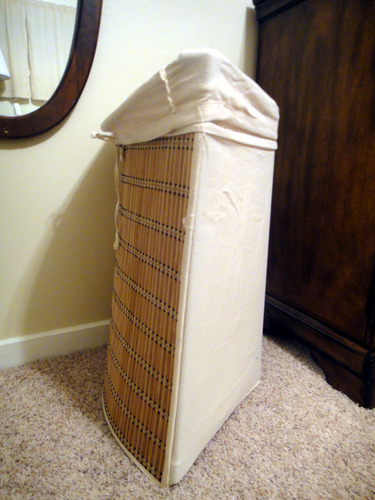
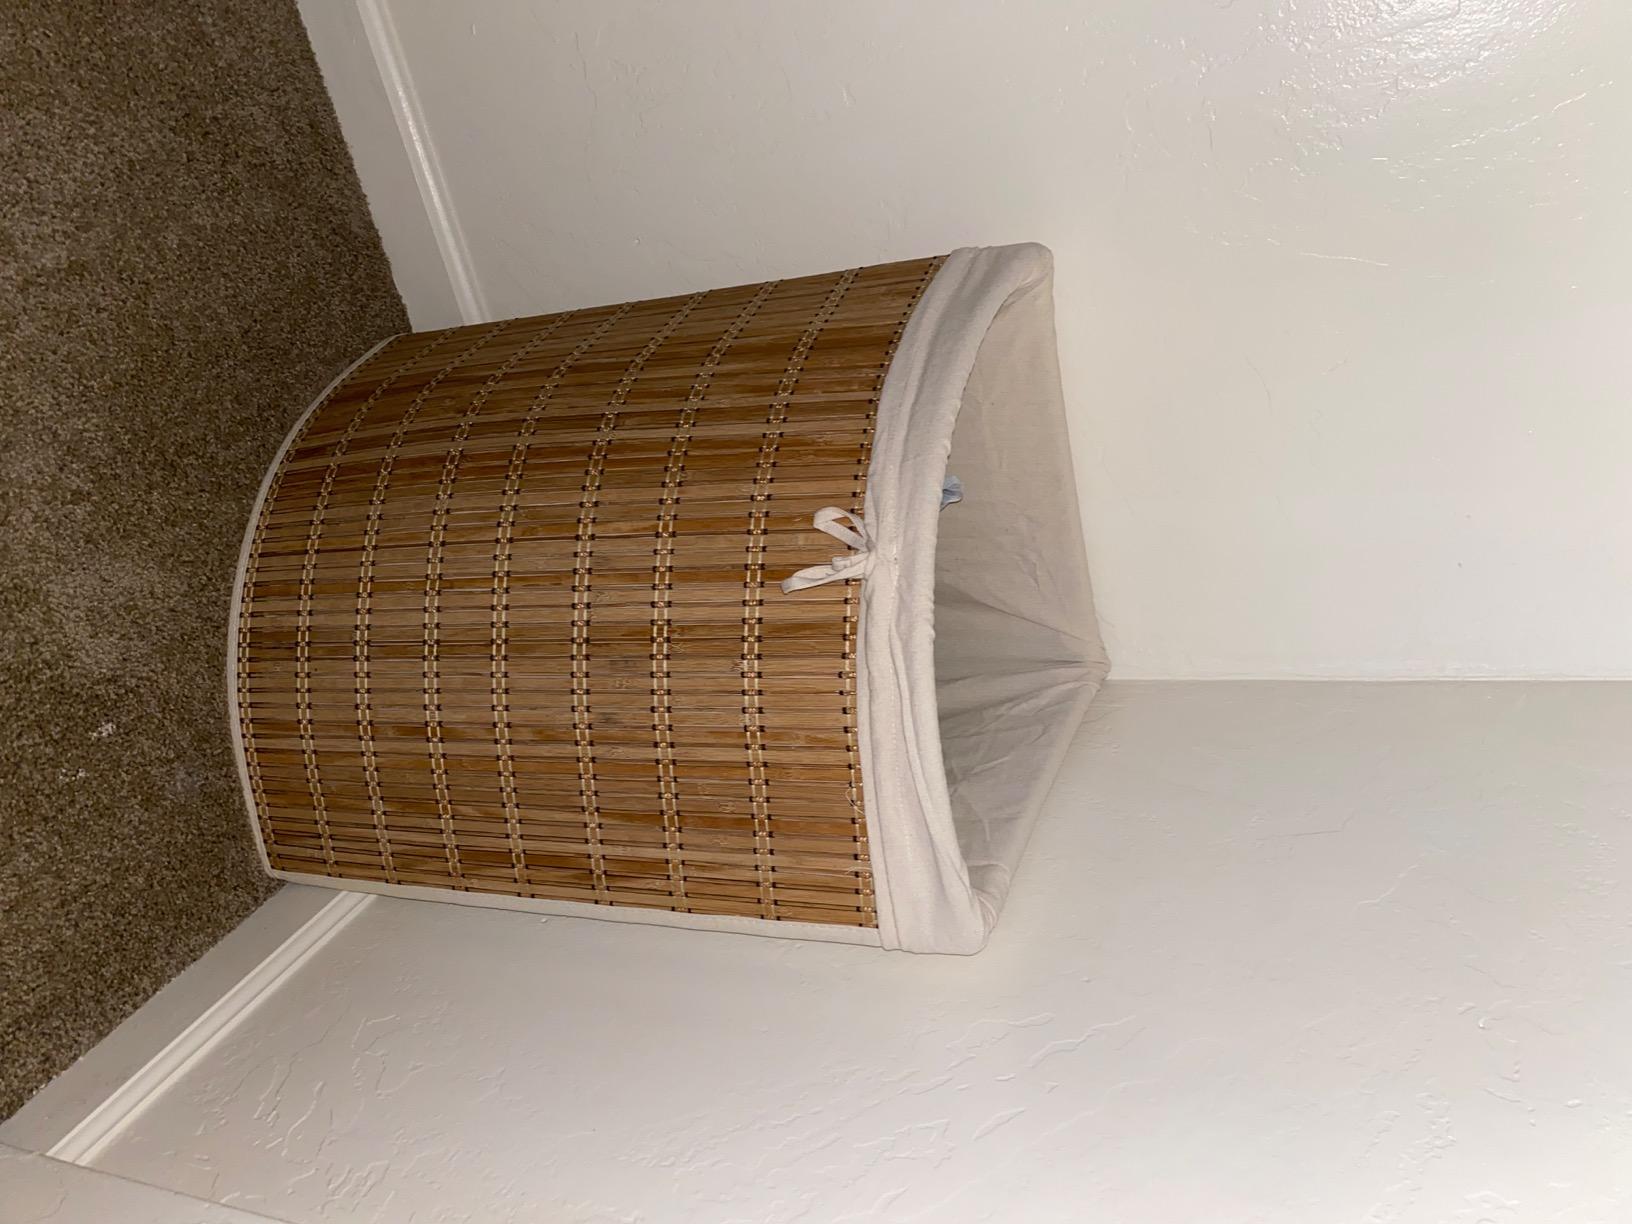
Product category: items_hamper
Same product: yes